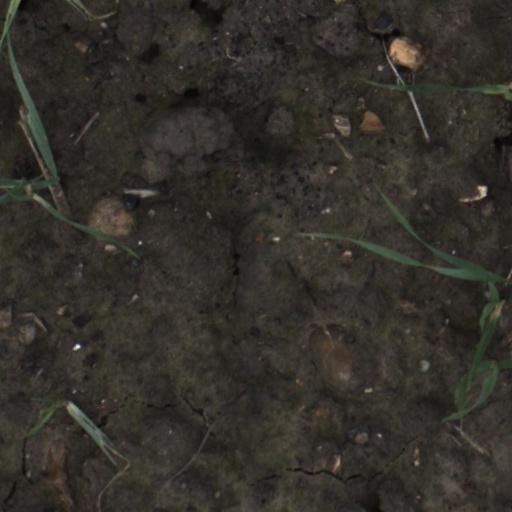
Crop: wheat